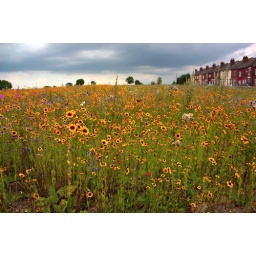
The field of flowers which has replaced the delapidated rows of terraced housing in Hemsworth.